Aerial photograph interpretation (geology)

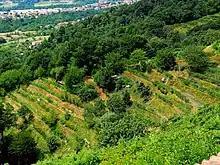
Example of agricultural terraces in Italy.

Regolith mapping can also be used to determine disrupted natural landscapes in aerial photographs. For example, agricultural terraces, which refers to the level land surfaces divided by short back slopes and concrete barriers, is one of the disrupted landscapes. Back slopes refer to the slopes constructed by removing soil or rocks from hillslopes for nearby infrastructure. They were developed for the purpose of growing rice. The terraces are usually found on gentle slopes and bottom areas of the mountains. They are usually covered with thick vegetation when the terraces are abandoned, or the farming activities are no longer active.